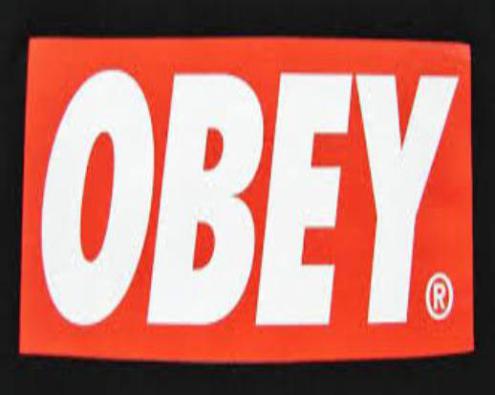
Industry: Clothes